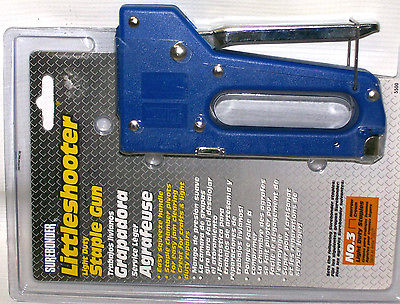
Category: stapler